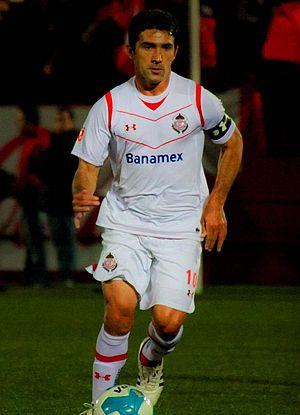
Antonio Naelson Matías, plus connu sous le nom de Zinha, né le 23 mai 1976 à Itajá au, est un footballeur qui a la double nationalité mexicaine et brésilienne. Il joue au poste de milieu offensif avec l'équipe du Mexique et Club Deportivo Toluca.